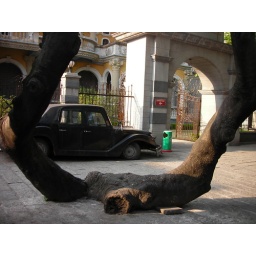
cool tree growing out of the concrete in old-fashioned building in a village of Kaiping, Guangdong, China